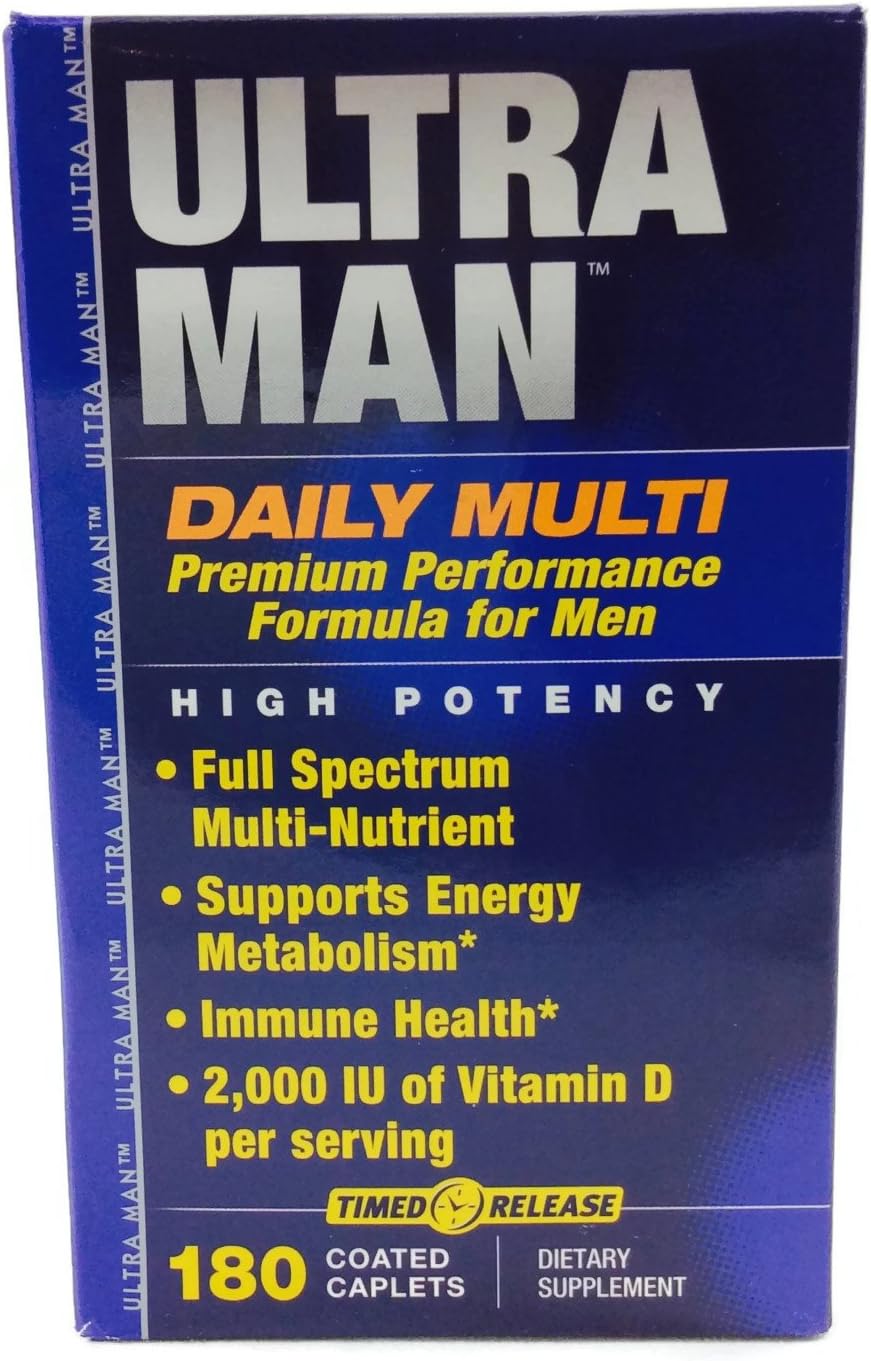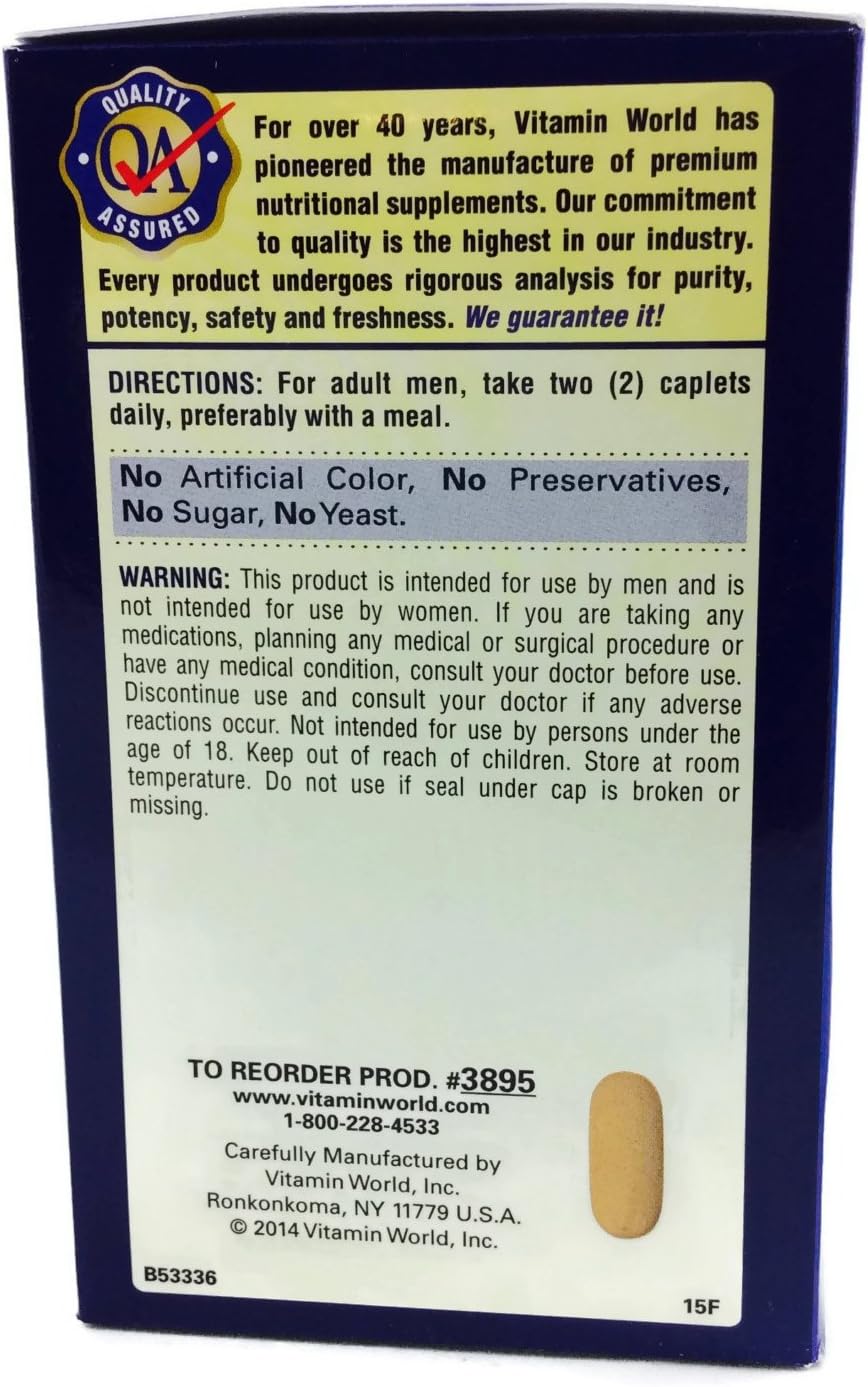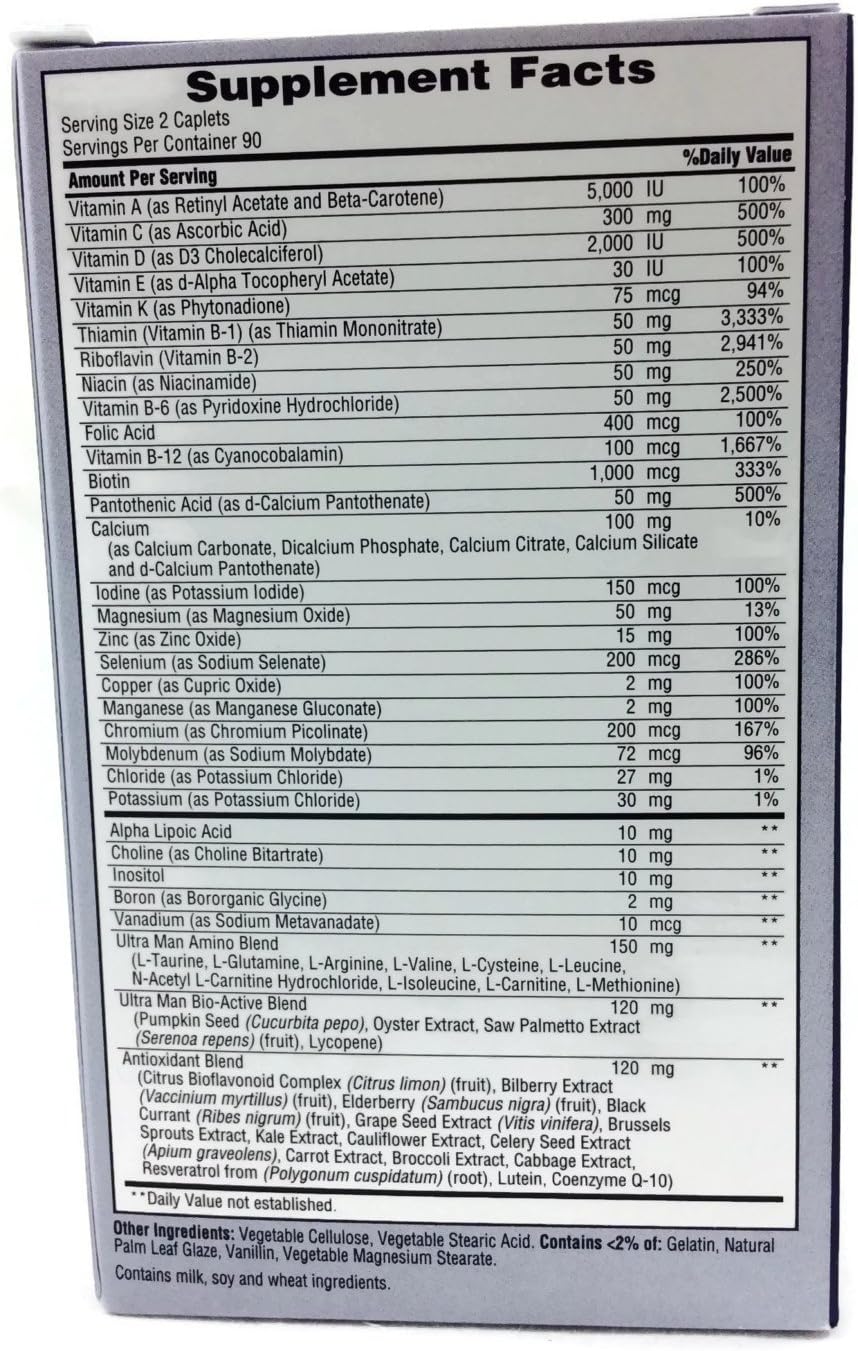
Vitamin World Ultra Man Daily Multivitamins 180 caplets, Energy Metabolism Support, Immune Health, Antioxidant Support, Coated, Timed-Release
Category: Health & Personal Care
Ultra Man Daily Multi is a high potency premium formula for men. Each serving supplies a complete spectrum of vitamins, minerals, herbs, plant nutrients and other important factors to meet your daily nutritional needs. Ultra Man is specifically designed to support a man's most important health concerns, including immune system health, nervous system health, heart health, sexual health, bone strength and more. A synergistic blend of the most important nutrients for carbohydrate, fat and protein metabolism such as Chromium, Zinc, Magnesium and several B Vitamins. These essential nutrients support energy metabolism by helping your body convert food to energy.
Features: Full Spectrum Multi-Nutrient - Each serving supplies a complete spectrum of vitamins, minerals, herbs, plant nutrients and other important factors to meet your daily nutritional needs. Ultra Man is specifically designed to support a man's most important health concerns, including immune system health, nervous system health, heart health, sexual health, bone strength and more.** | Energy Metabolism Support - A synergistic blend of the most important nutrients for carbohydrate, fat and protein metabolism such as Chromium, Zinc, Magnesium and several B Vitamins.** These essential nutrients support energy metabolism by helping your body convert food to energy.** | Immune & Nervous System Health - The B Vitamin Complex is made up of several essential nutrients that work well together to support nervous system health and overall well-being.** Taken every day, our high-potency B-complex provides nourishment for the occasional stress of daily living.** Essential nutrients such as Zinc and Vitamin C support immune health.** | Antioxidant Support - Antioxidants including Beta-Carotene, Vitamin C and Selenium work to neutralize harmful free radicals which can be produced from multiple factors, including daily living.** Excessive free radicals can damage cell membranes in the body.